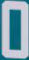
Number: 0